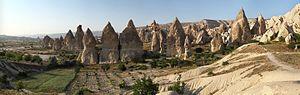
""Cheminées de fée"", à proximité de Gorëme, en Cappadoce, Turquie."